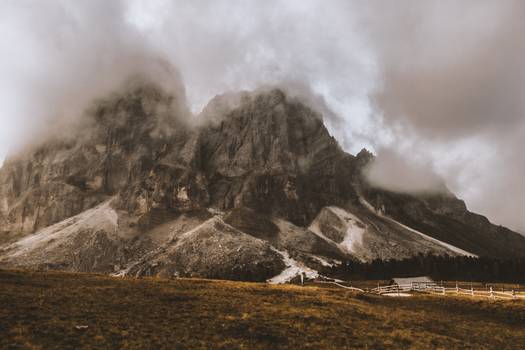
Label: No Watermark